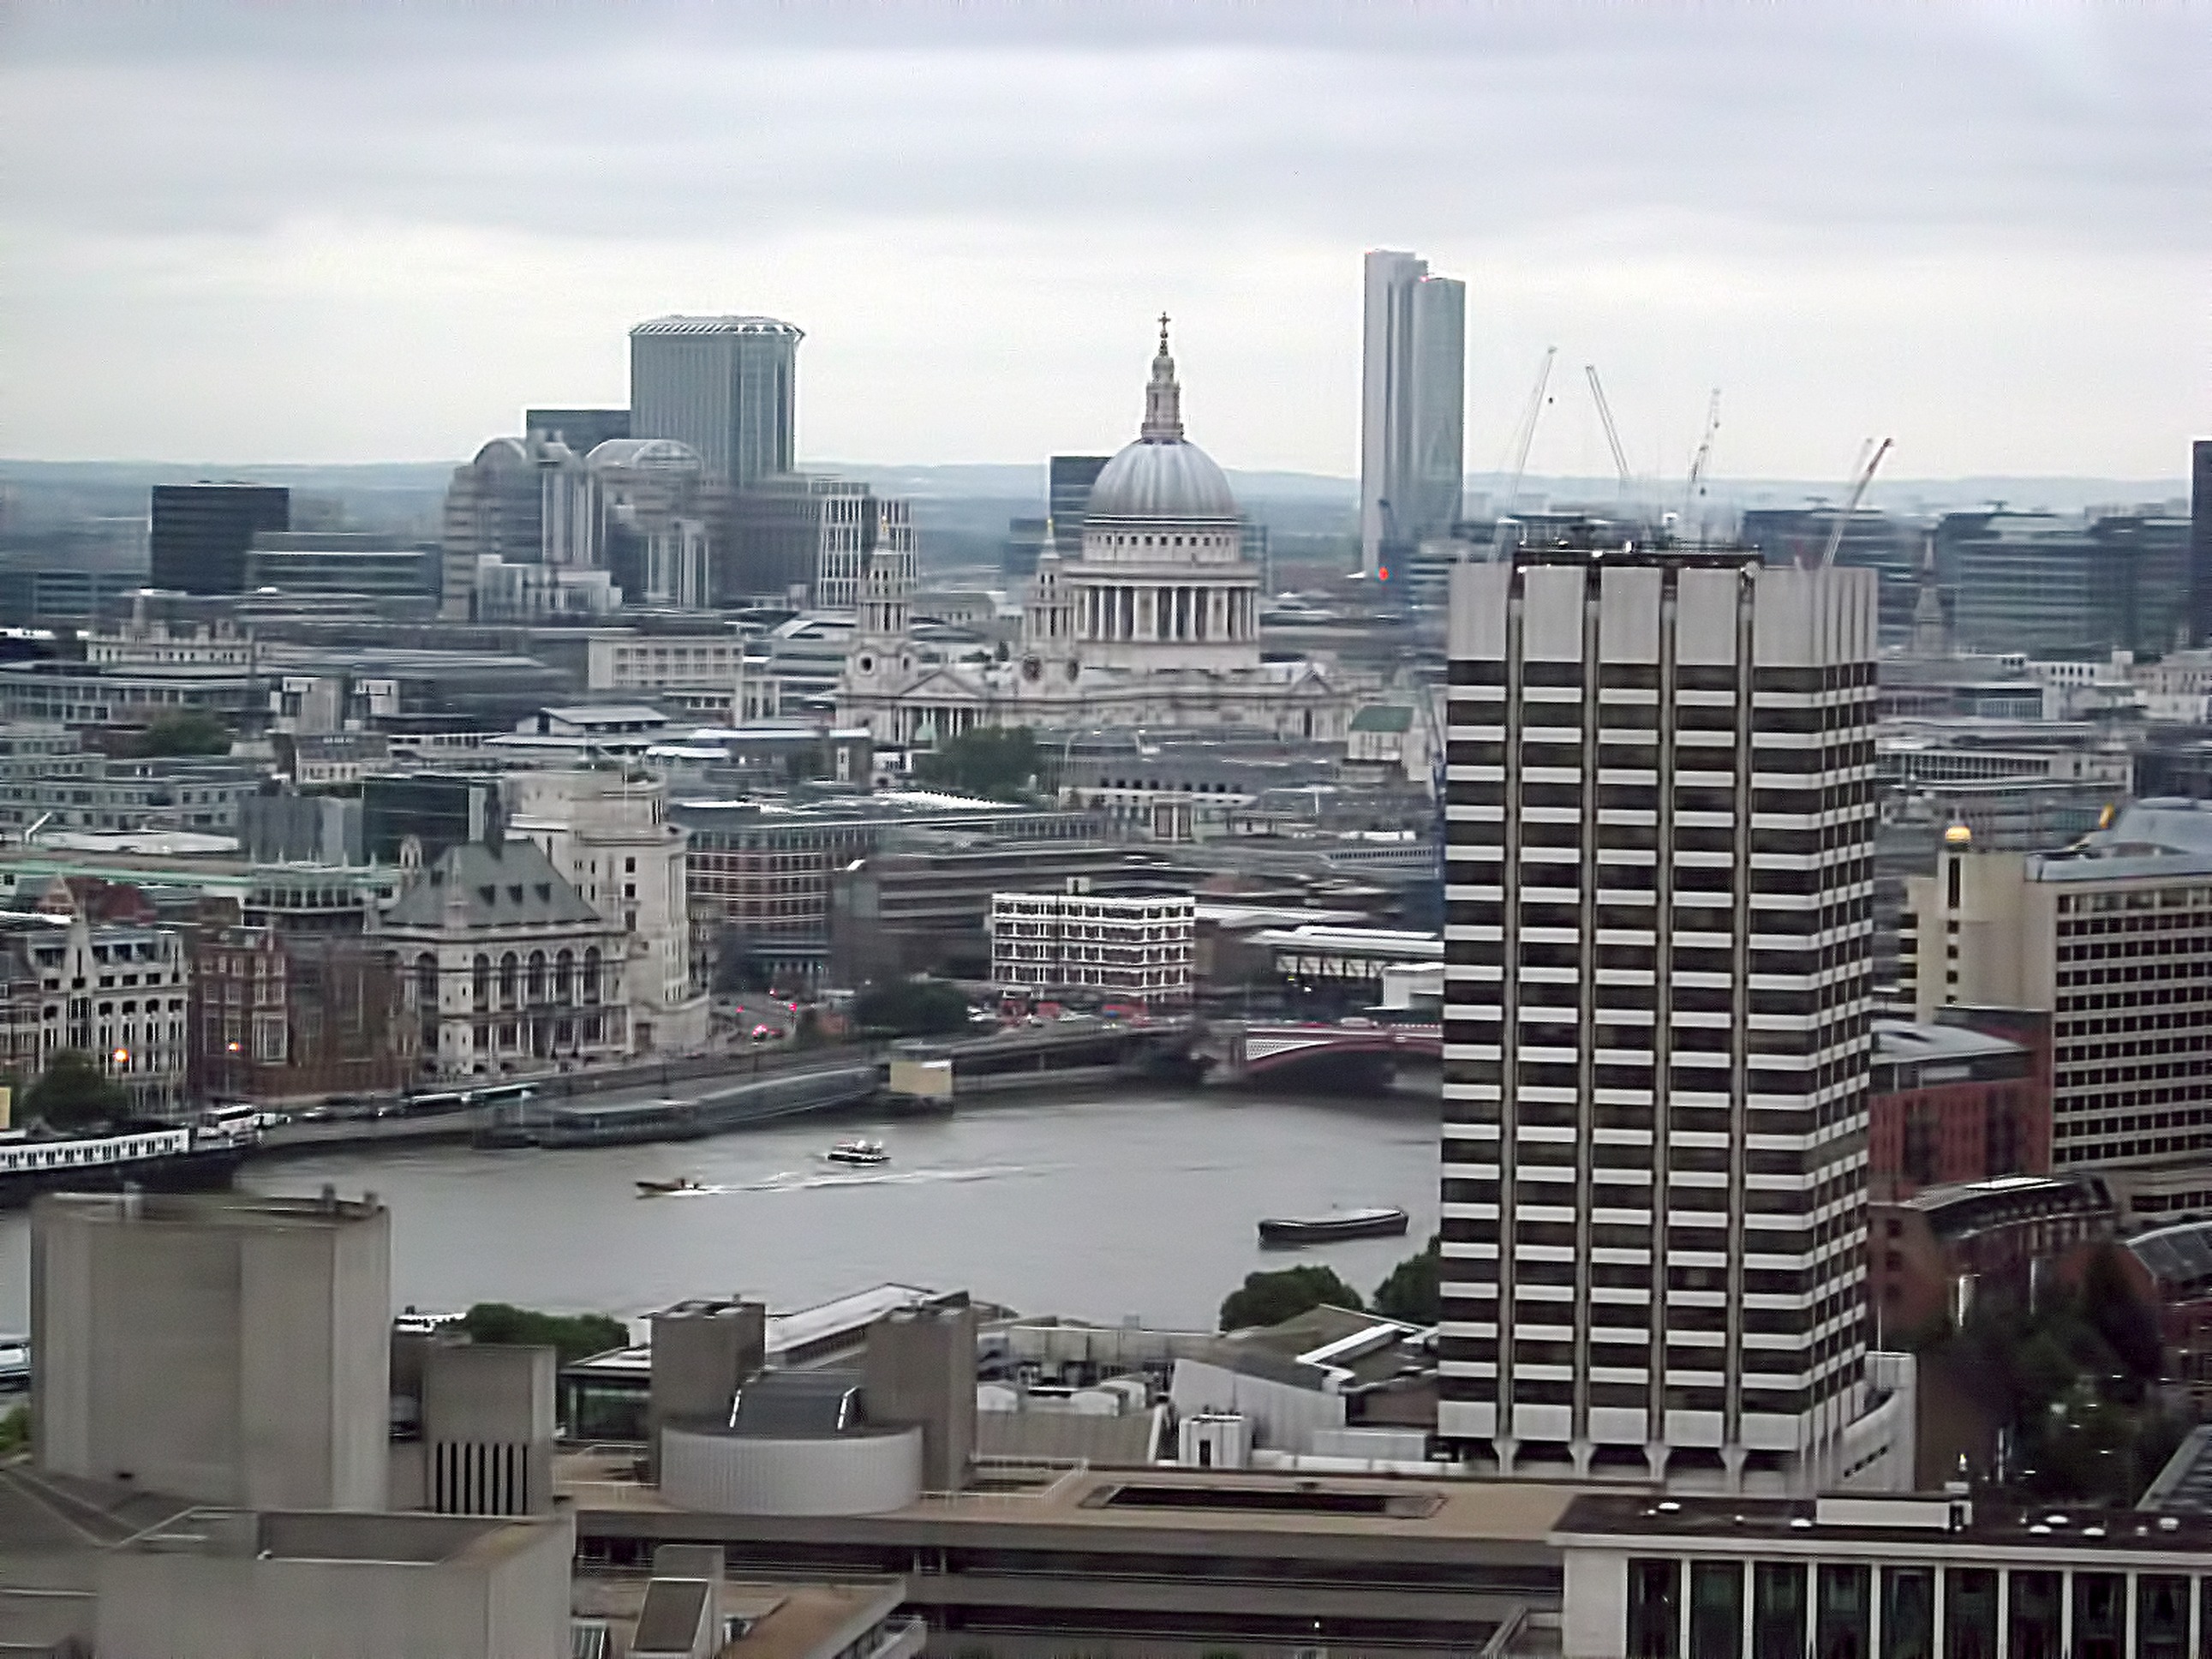
landscape, architecture, skyline, view, city, skyscraper, river, cityscape, downtown, tower, tower block, london, buildings, metropolis, condominium, urban area, residential area, human settlement, metropolitan area